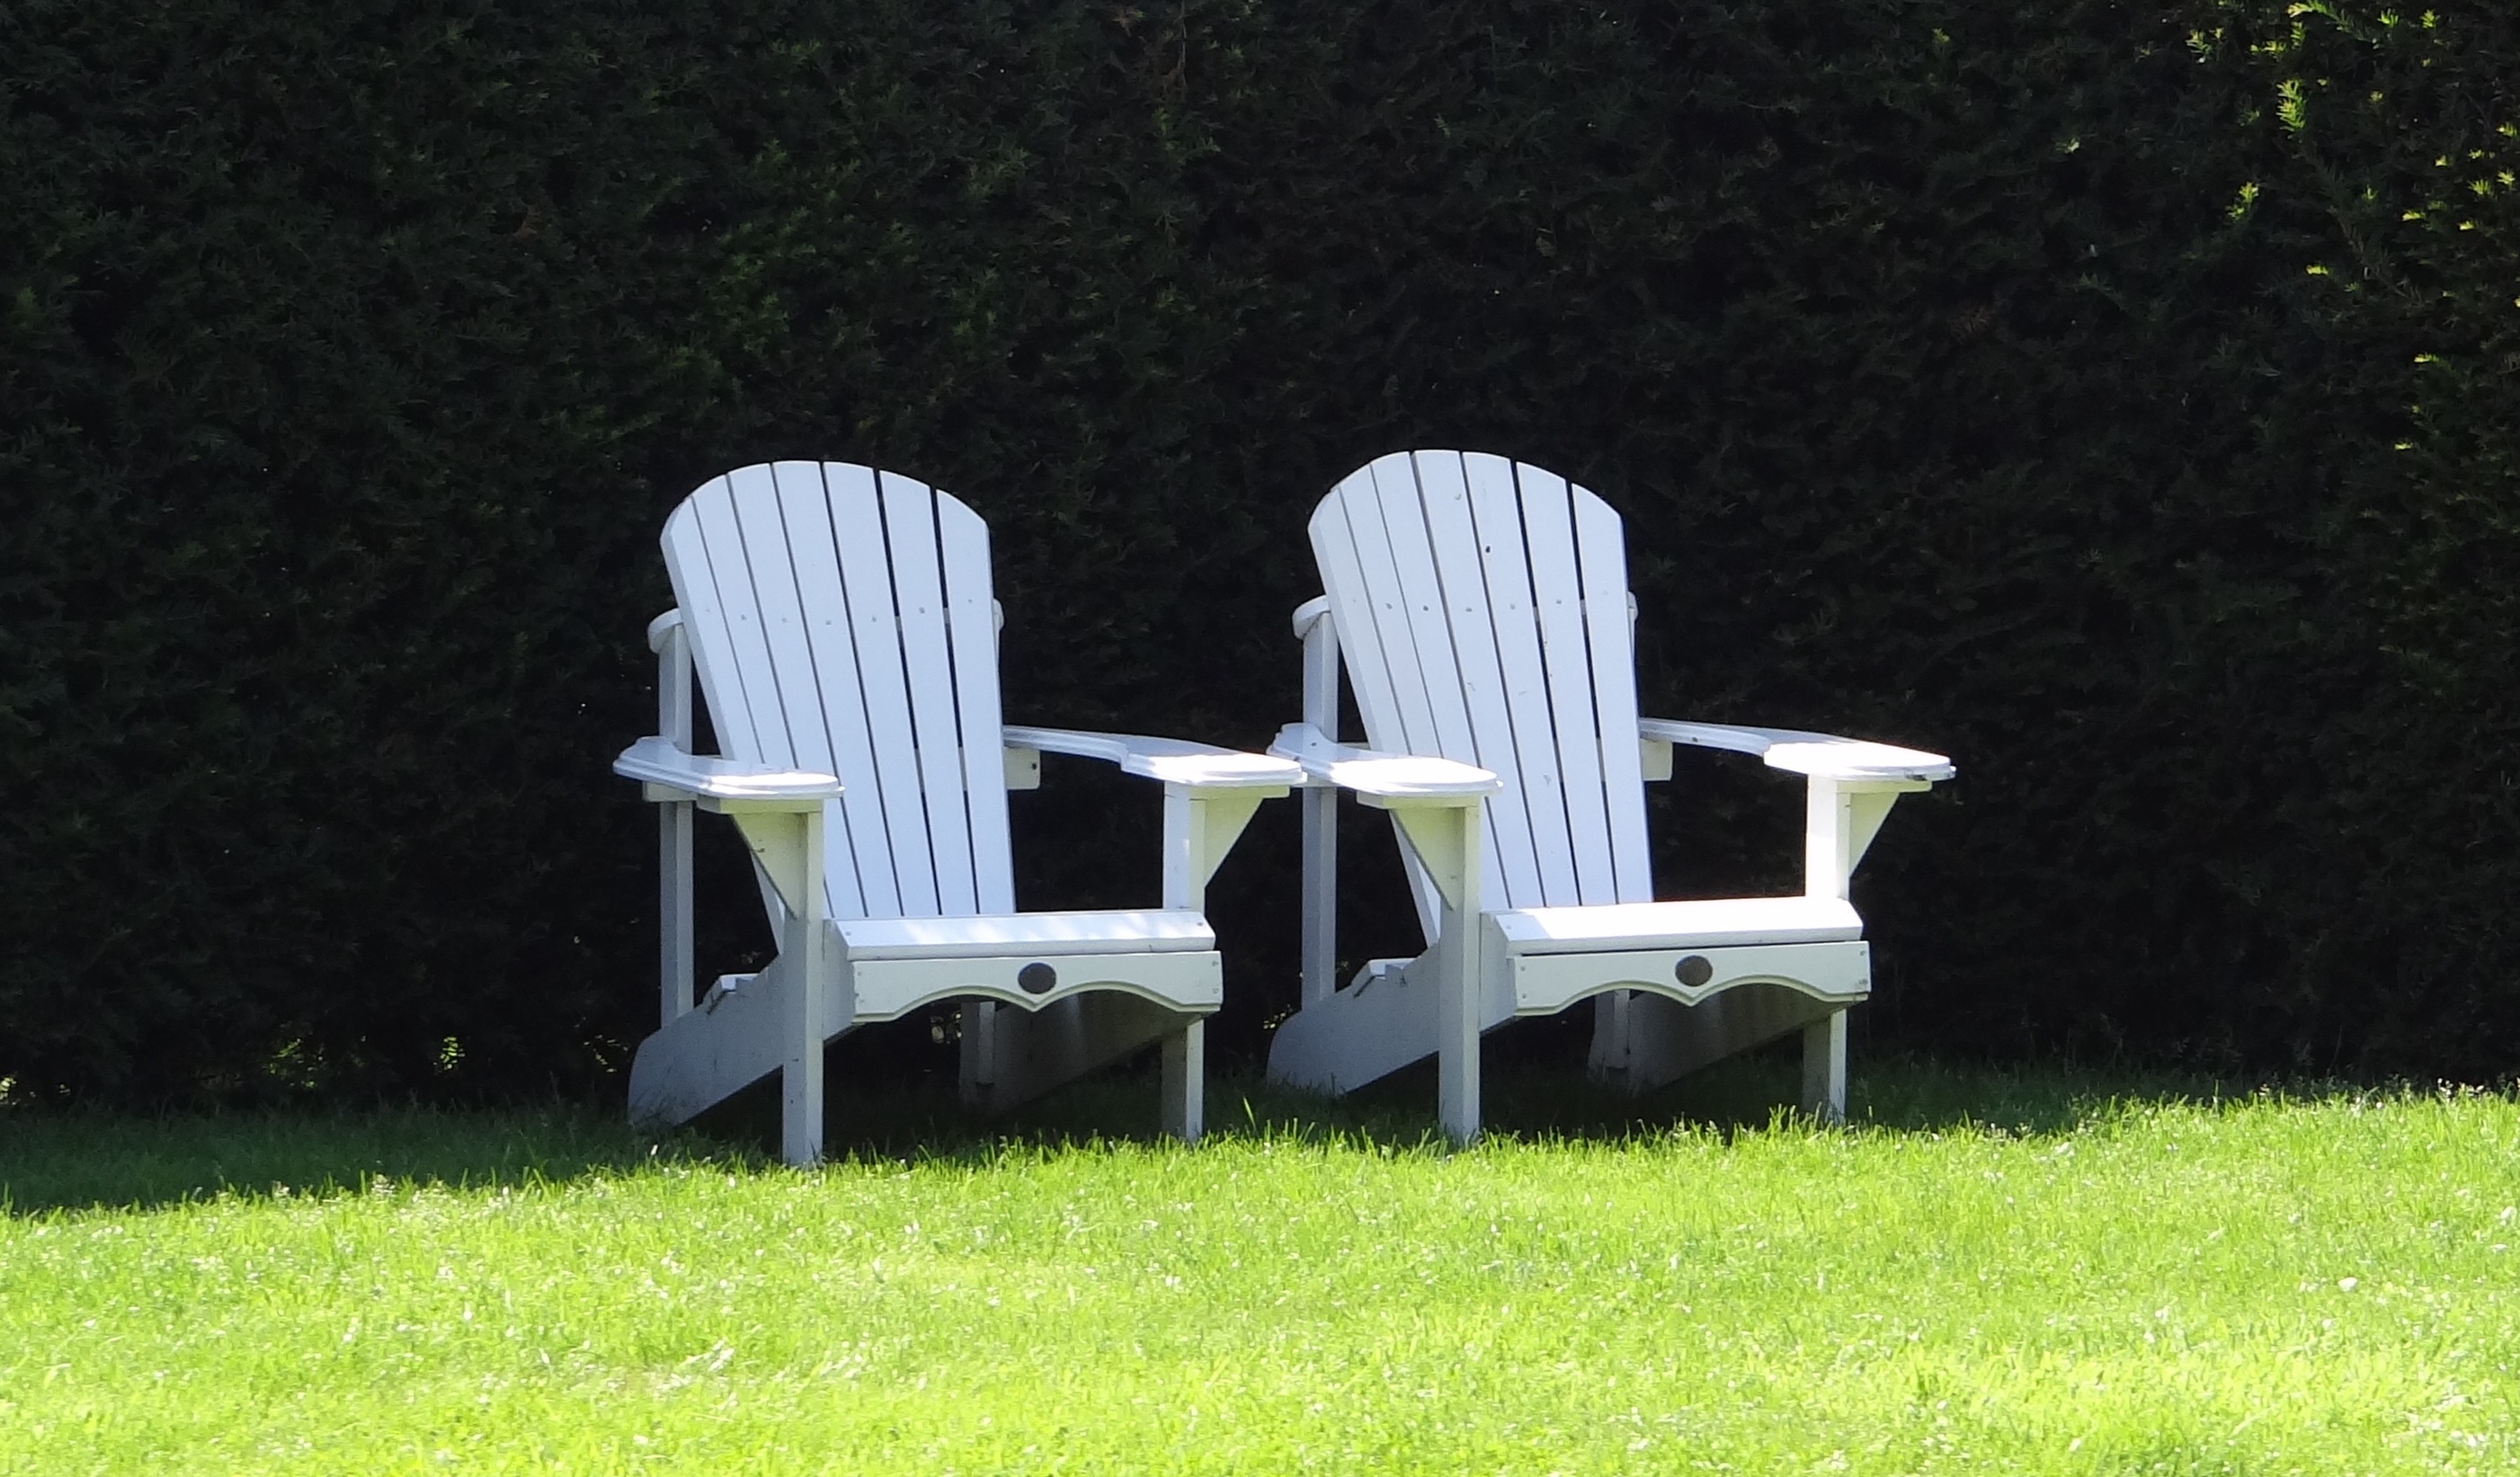
table, grass, lawn, chair, summer, backyard, furniture, chairs, relaxation, seats, beach chair